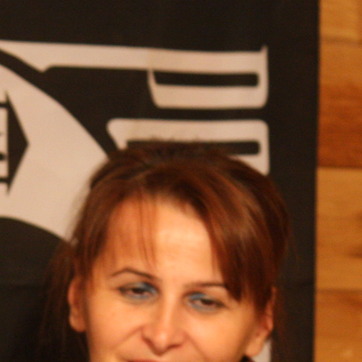
Material: hair